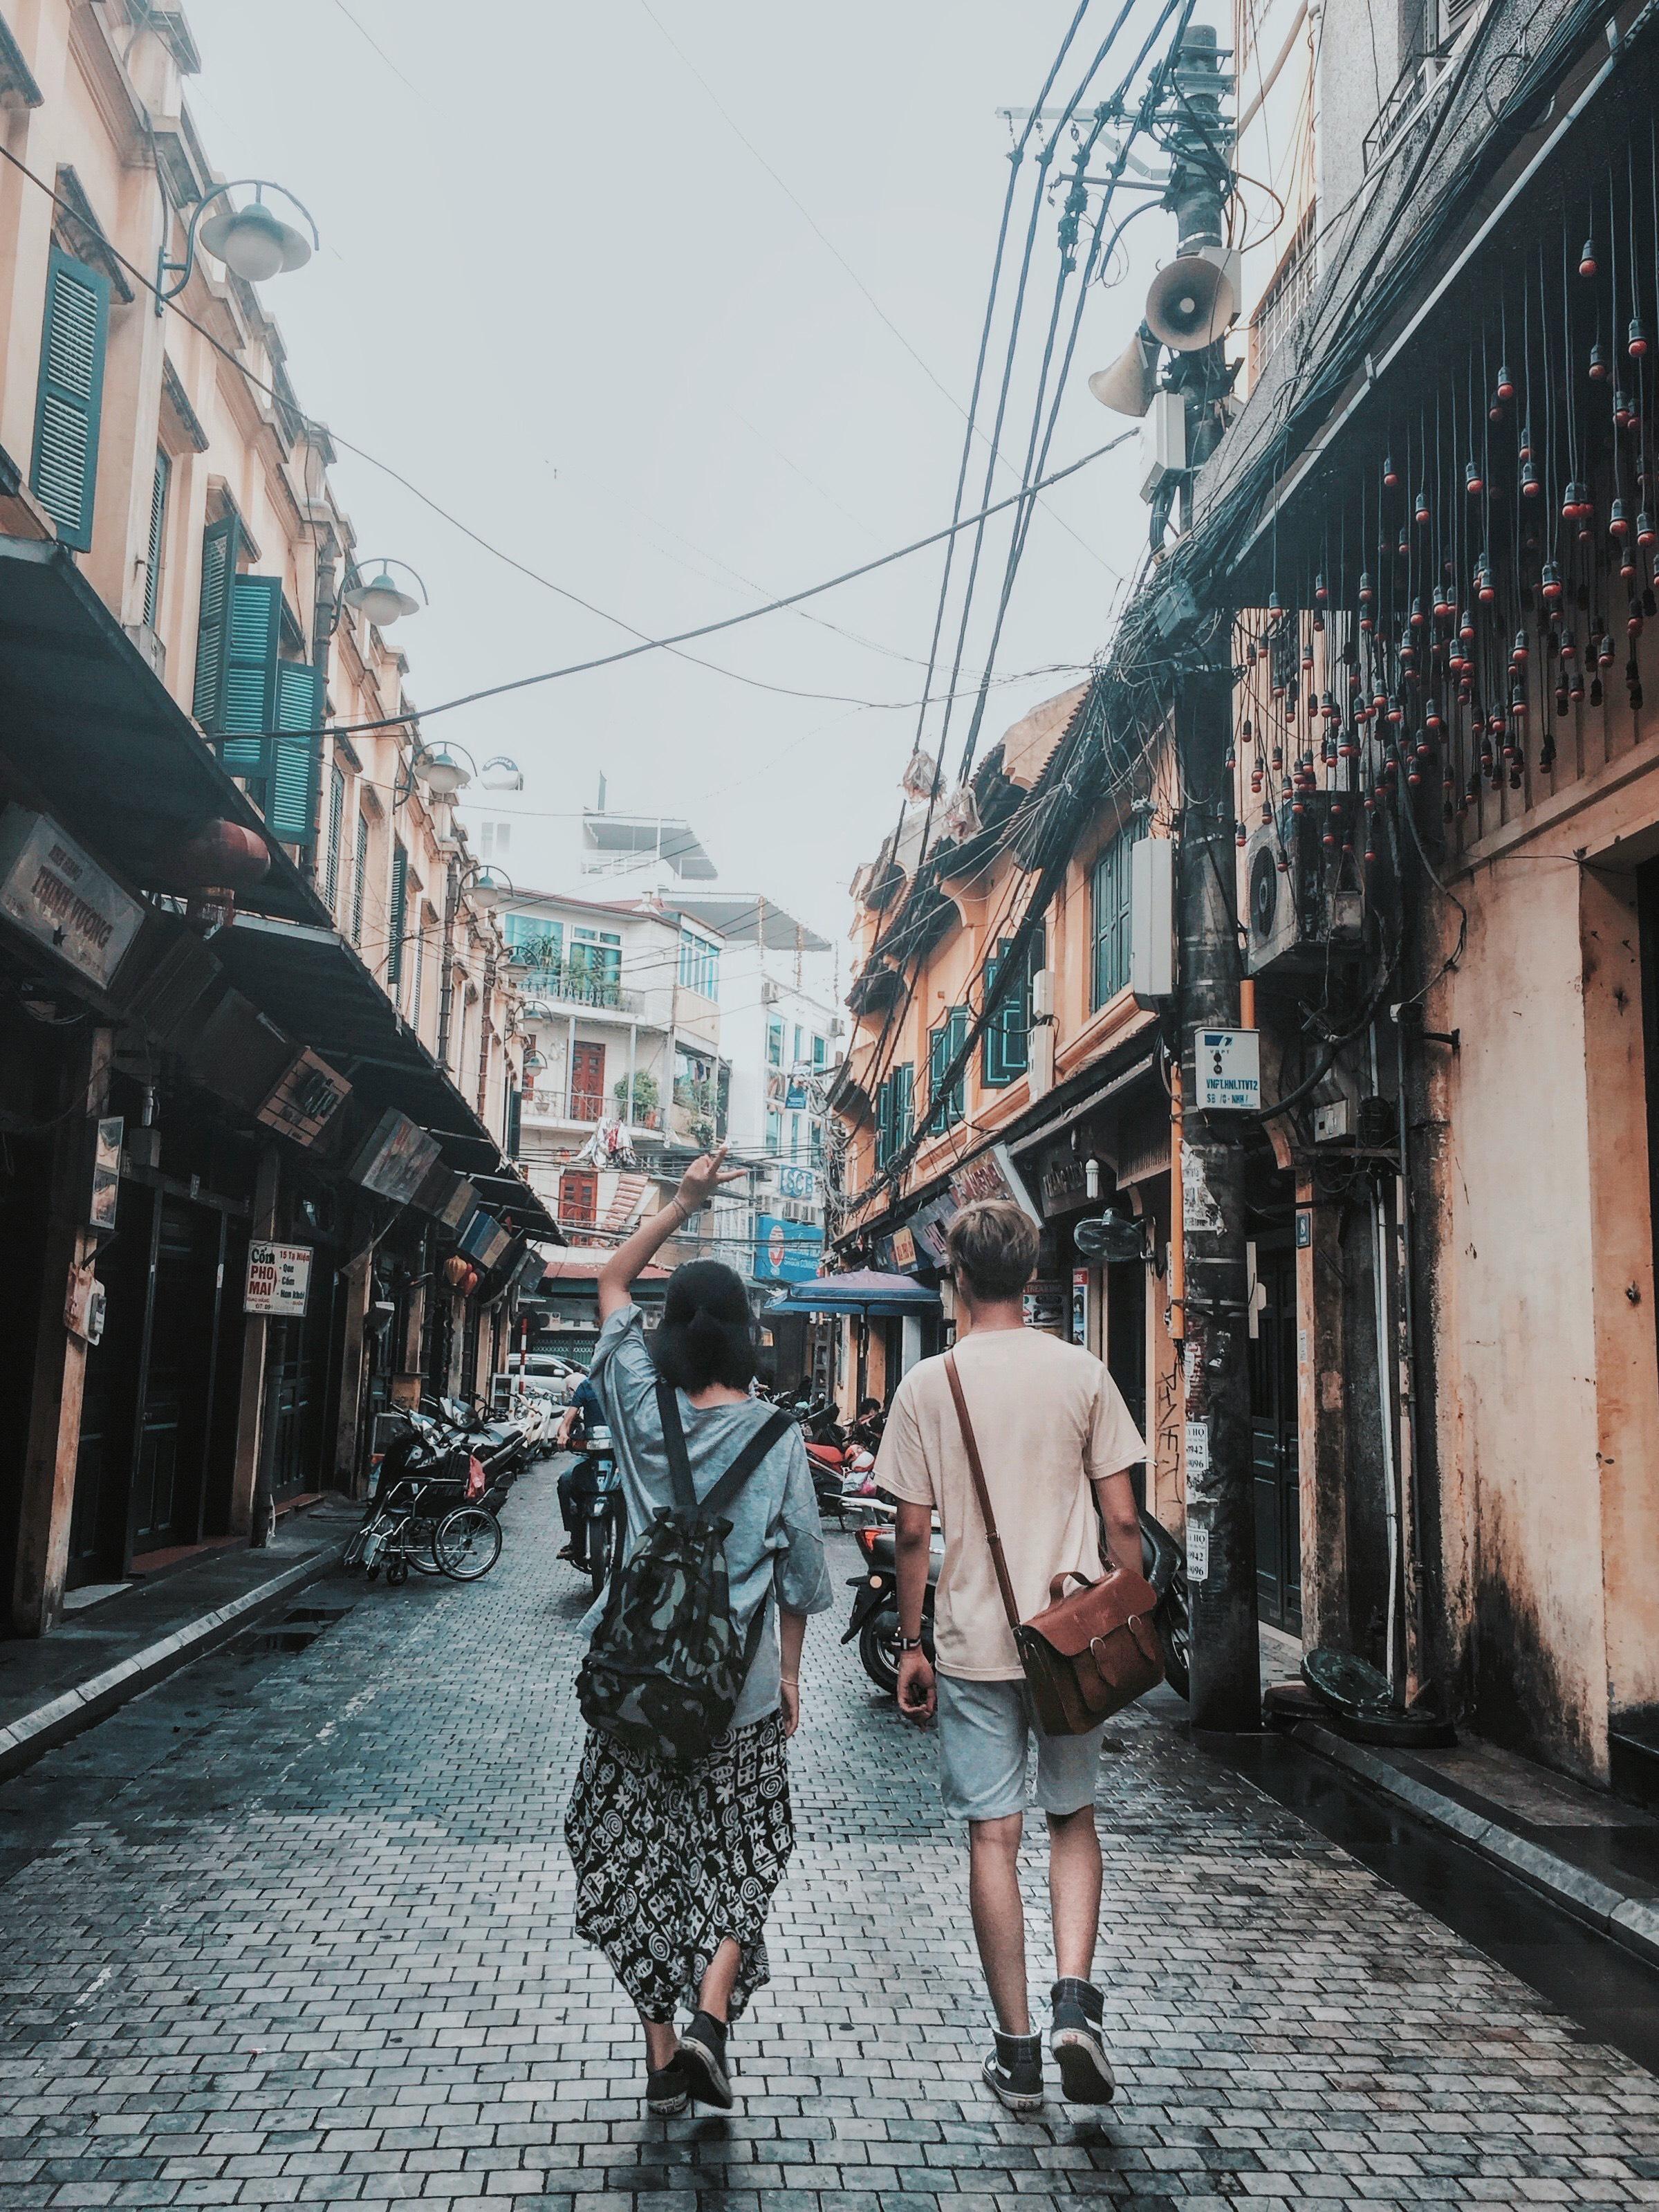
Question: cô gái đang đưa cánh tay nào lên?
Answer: cô gái đang đưa cánh tay trái lên cao